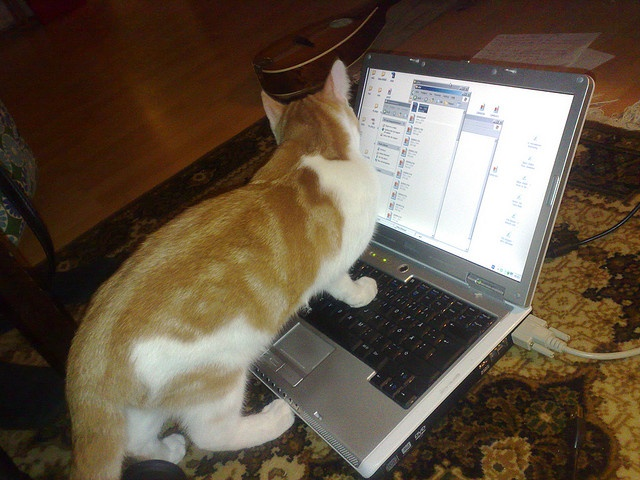
A brown and white cat puts her paws on the keyboard of a laptop left on a rug.
A cat with its paws on a laptop and looking at something else.
A cat that is standing on a laptop.
a cat yellow and white standing on a laptop
A cat standing on the keyboard of a laptop.